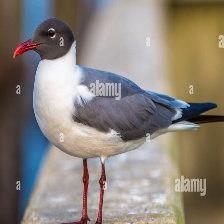
Species: LAUGHING GULL
Scientific name: LEUCOPHAEUS ATRICILLA